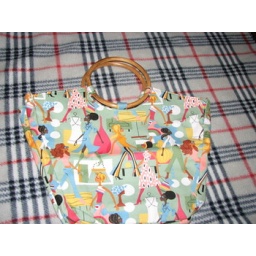
Cute bag with shopping girls all over it